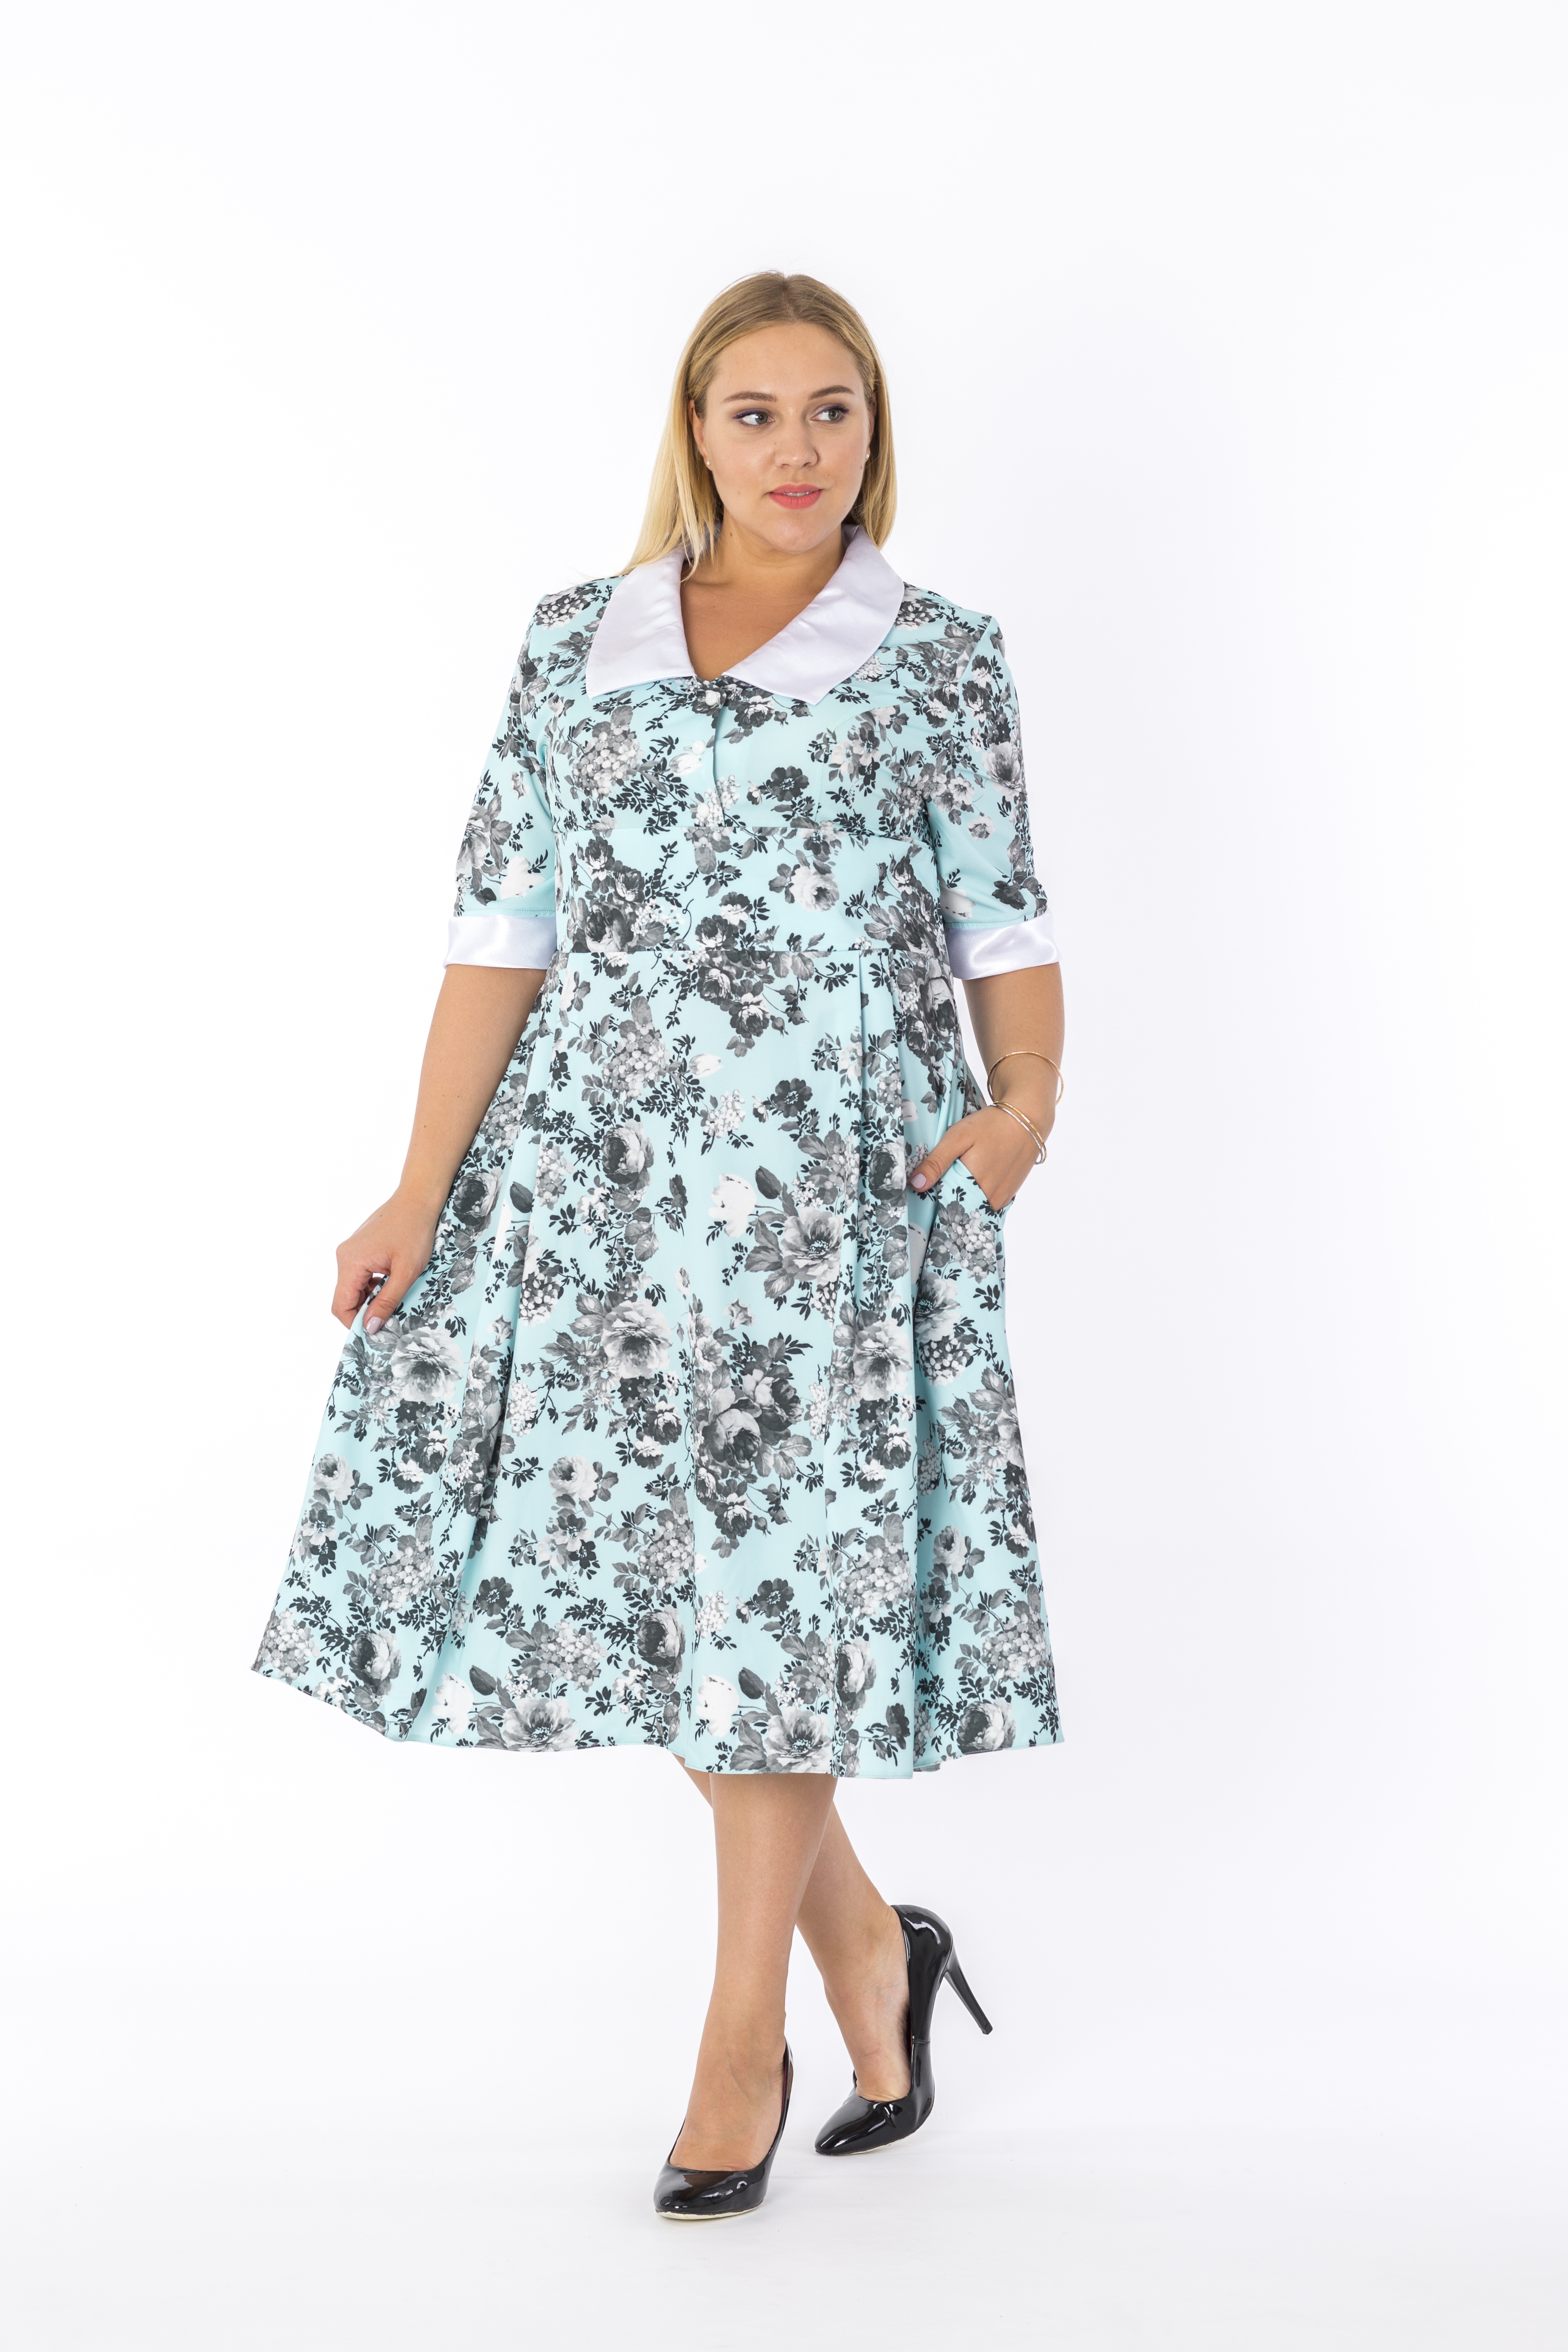
woman, pattern, model, spring, fashion, clothing, textile, dress, design, xxl, style, gown, dresses, sleeve, photo shoot, big size, fashion for the full, day dress